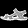
Label: Sandal